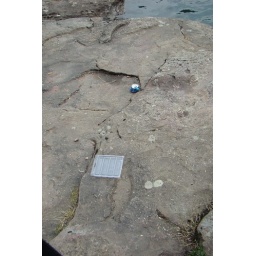
Note the depression in the rock that looks like a fish